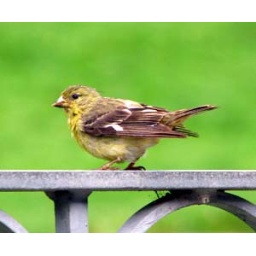
A bird on the fencing at Noe Courts in San Francisco.